Fleetwood Pier

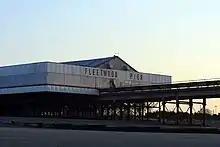
Pier in 2007

Fleetwood Pier, also known as the Victoria Pier, was a pleasure pier located in the English town of Fleetwood, Lancashire. At in length, it was one of the shortest piers in the country. It was built in 1910 at the end of the golden age of pier building, and other than a 1957 pier built in Deal, Kent to replace a structure damaged in World War II, it was the last pleasure pier to be built in the United Kingdom. The building was destroyed by fire and demolished in 2008.